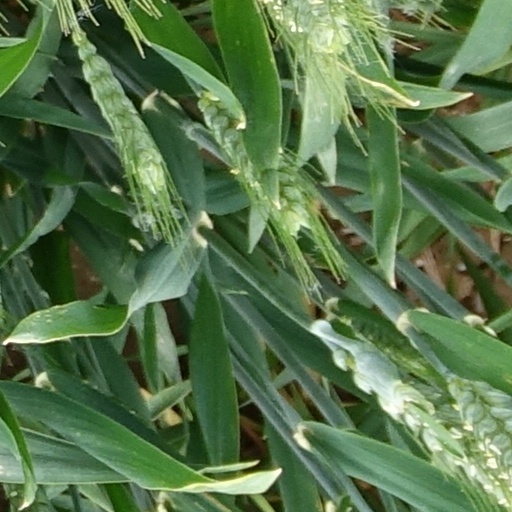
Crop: wheat